2006 United States Senate elections

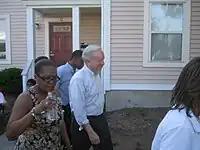
Lieberman during his re-election campaign on a third party ticket

On June 12, Ned Lamont began running radio ads promising if he lost the primary to endorse Lieberman, challenging Lieberman to abandon consideration of an independent run by making a similar pledge. Lieberman refused to make this pledge; his campaign manager, Sean Smith said, "Are we going to support Ned Lamont? Ah, no!"